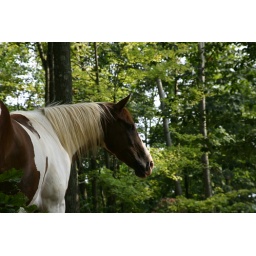
Danny in the woods. Cloudly sky today so no beautiful blue through those green leaves.